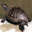
Label: turtle